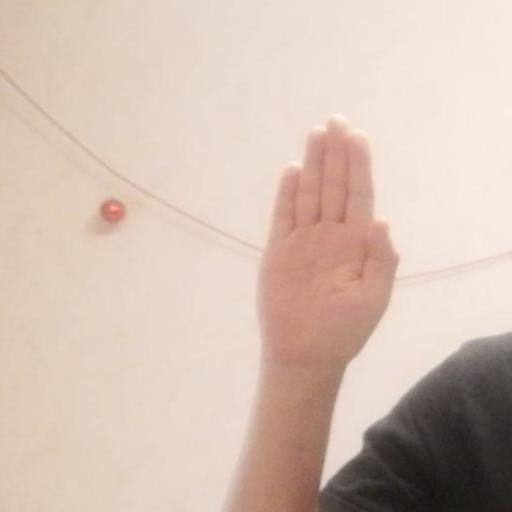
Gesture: stop